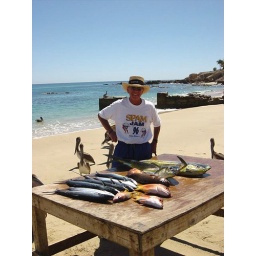
Personally, I like the fish market at Central Foods but Dr Sam here has brought in the fins today